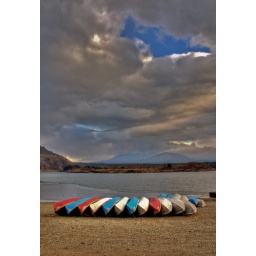
Famously so - photo of Mt. Fuji with lake and boats but some clouds got in on it.